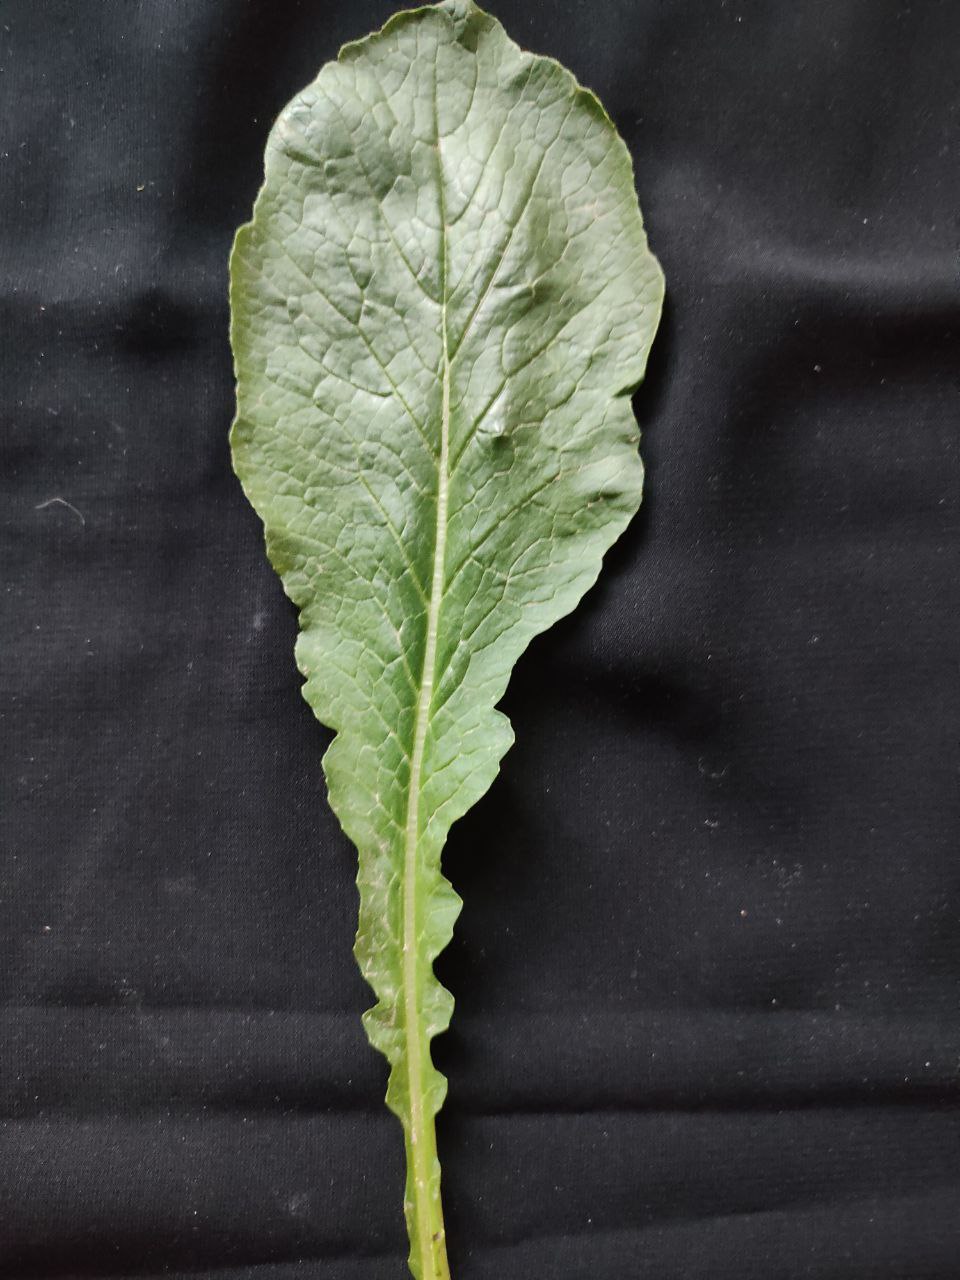
Label: Fresh leaf